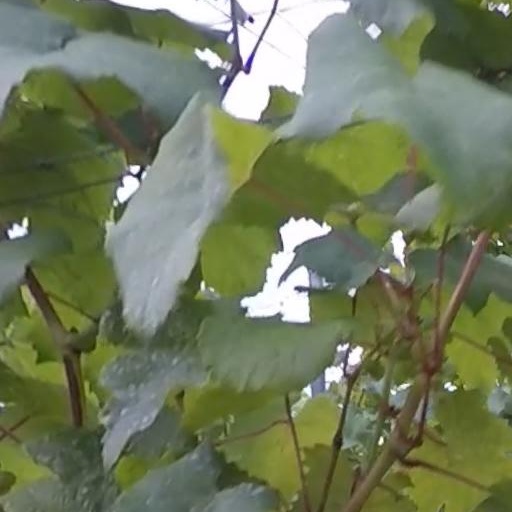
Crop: grape